Christ Church Cathedral (Indianapolis)

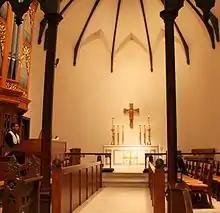
An organist playing near the altar

Christ Church parish retains a strong sense of stewardship and remains an active leader in the Indianapolis community. It is especially known for its community service and charitable work.